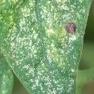
Crop: Tomato
Condition: alternaria-mite-d